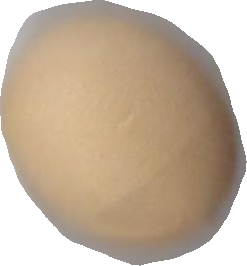
Variety: Grobogan